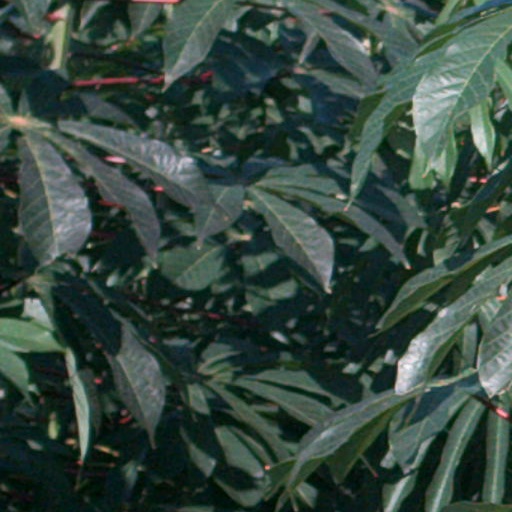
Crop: cassava